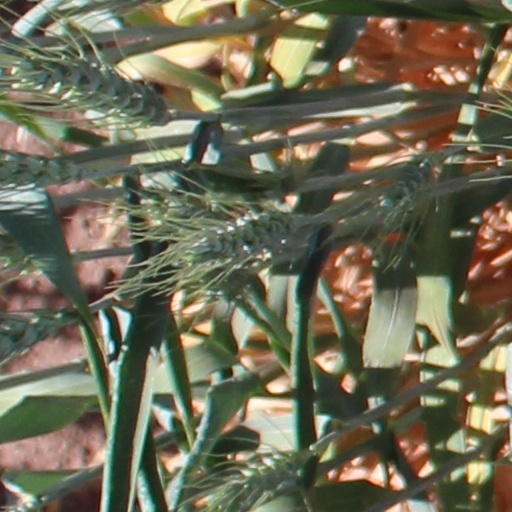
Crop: wheat